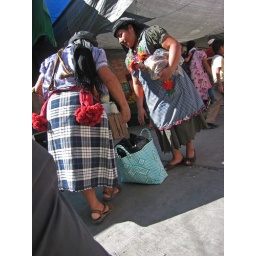
Living in plastic bags! At the market in Tlacolula.